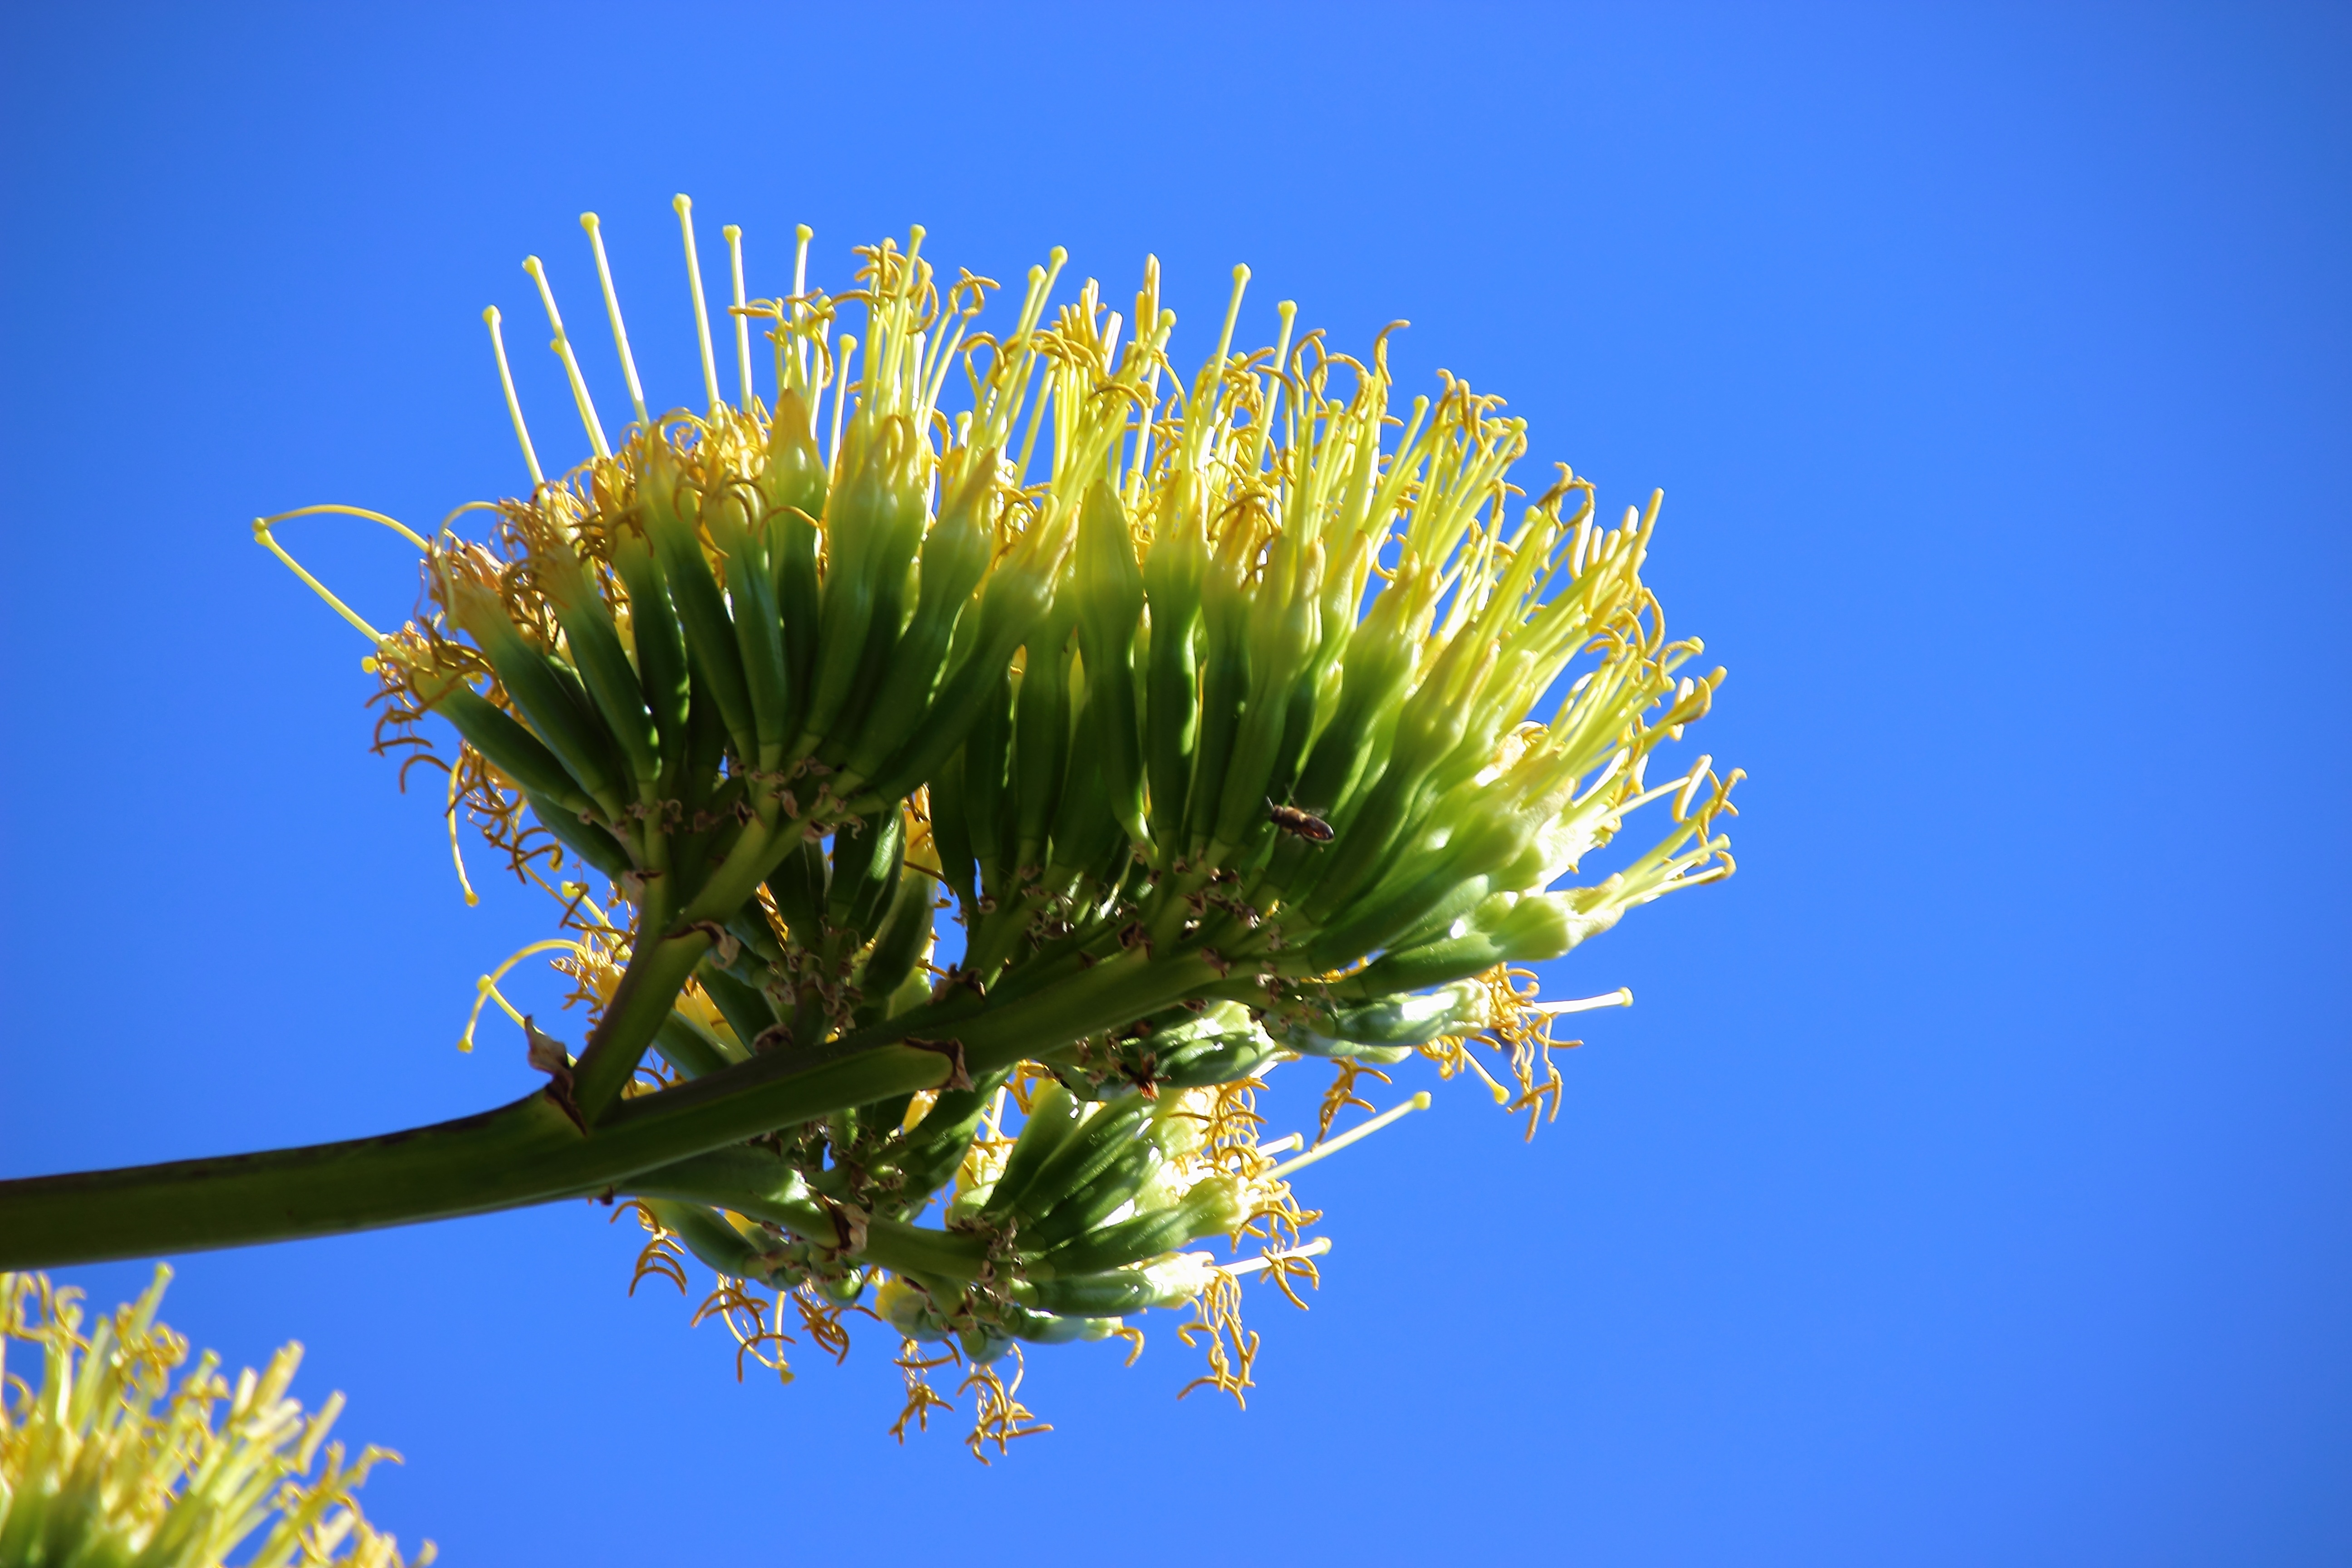
tree, nature, grass, branch, blossom, plant, leaf, flower, bloom, green, botany, yellow, close, flora, wildflower, bright, thistle, exotic, agave, larch, macro photography, flowering plant, daisy family, plant stem, woody plant, land plant, thorns spines and prickles, arecales, proteales, agave flower